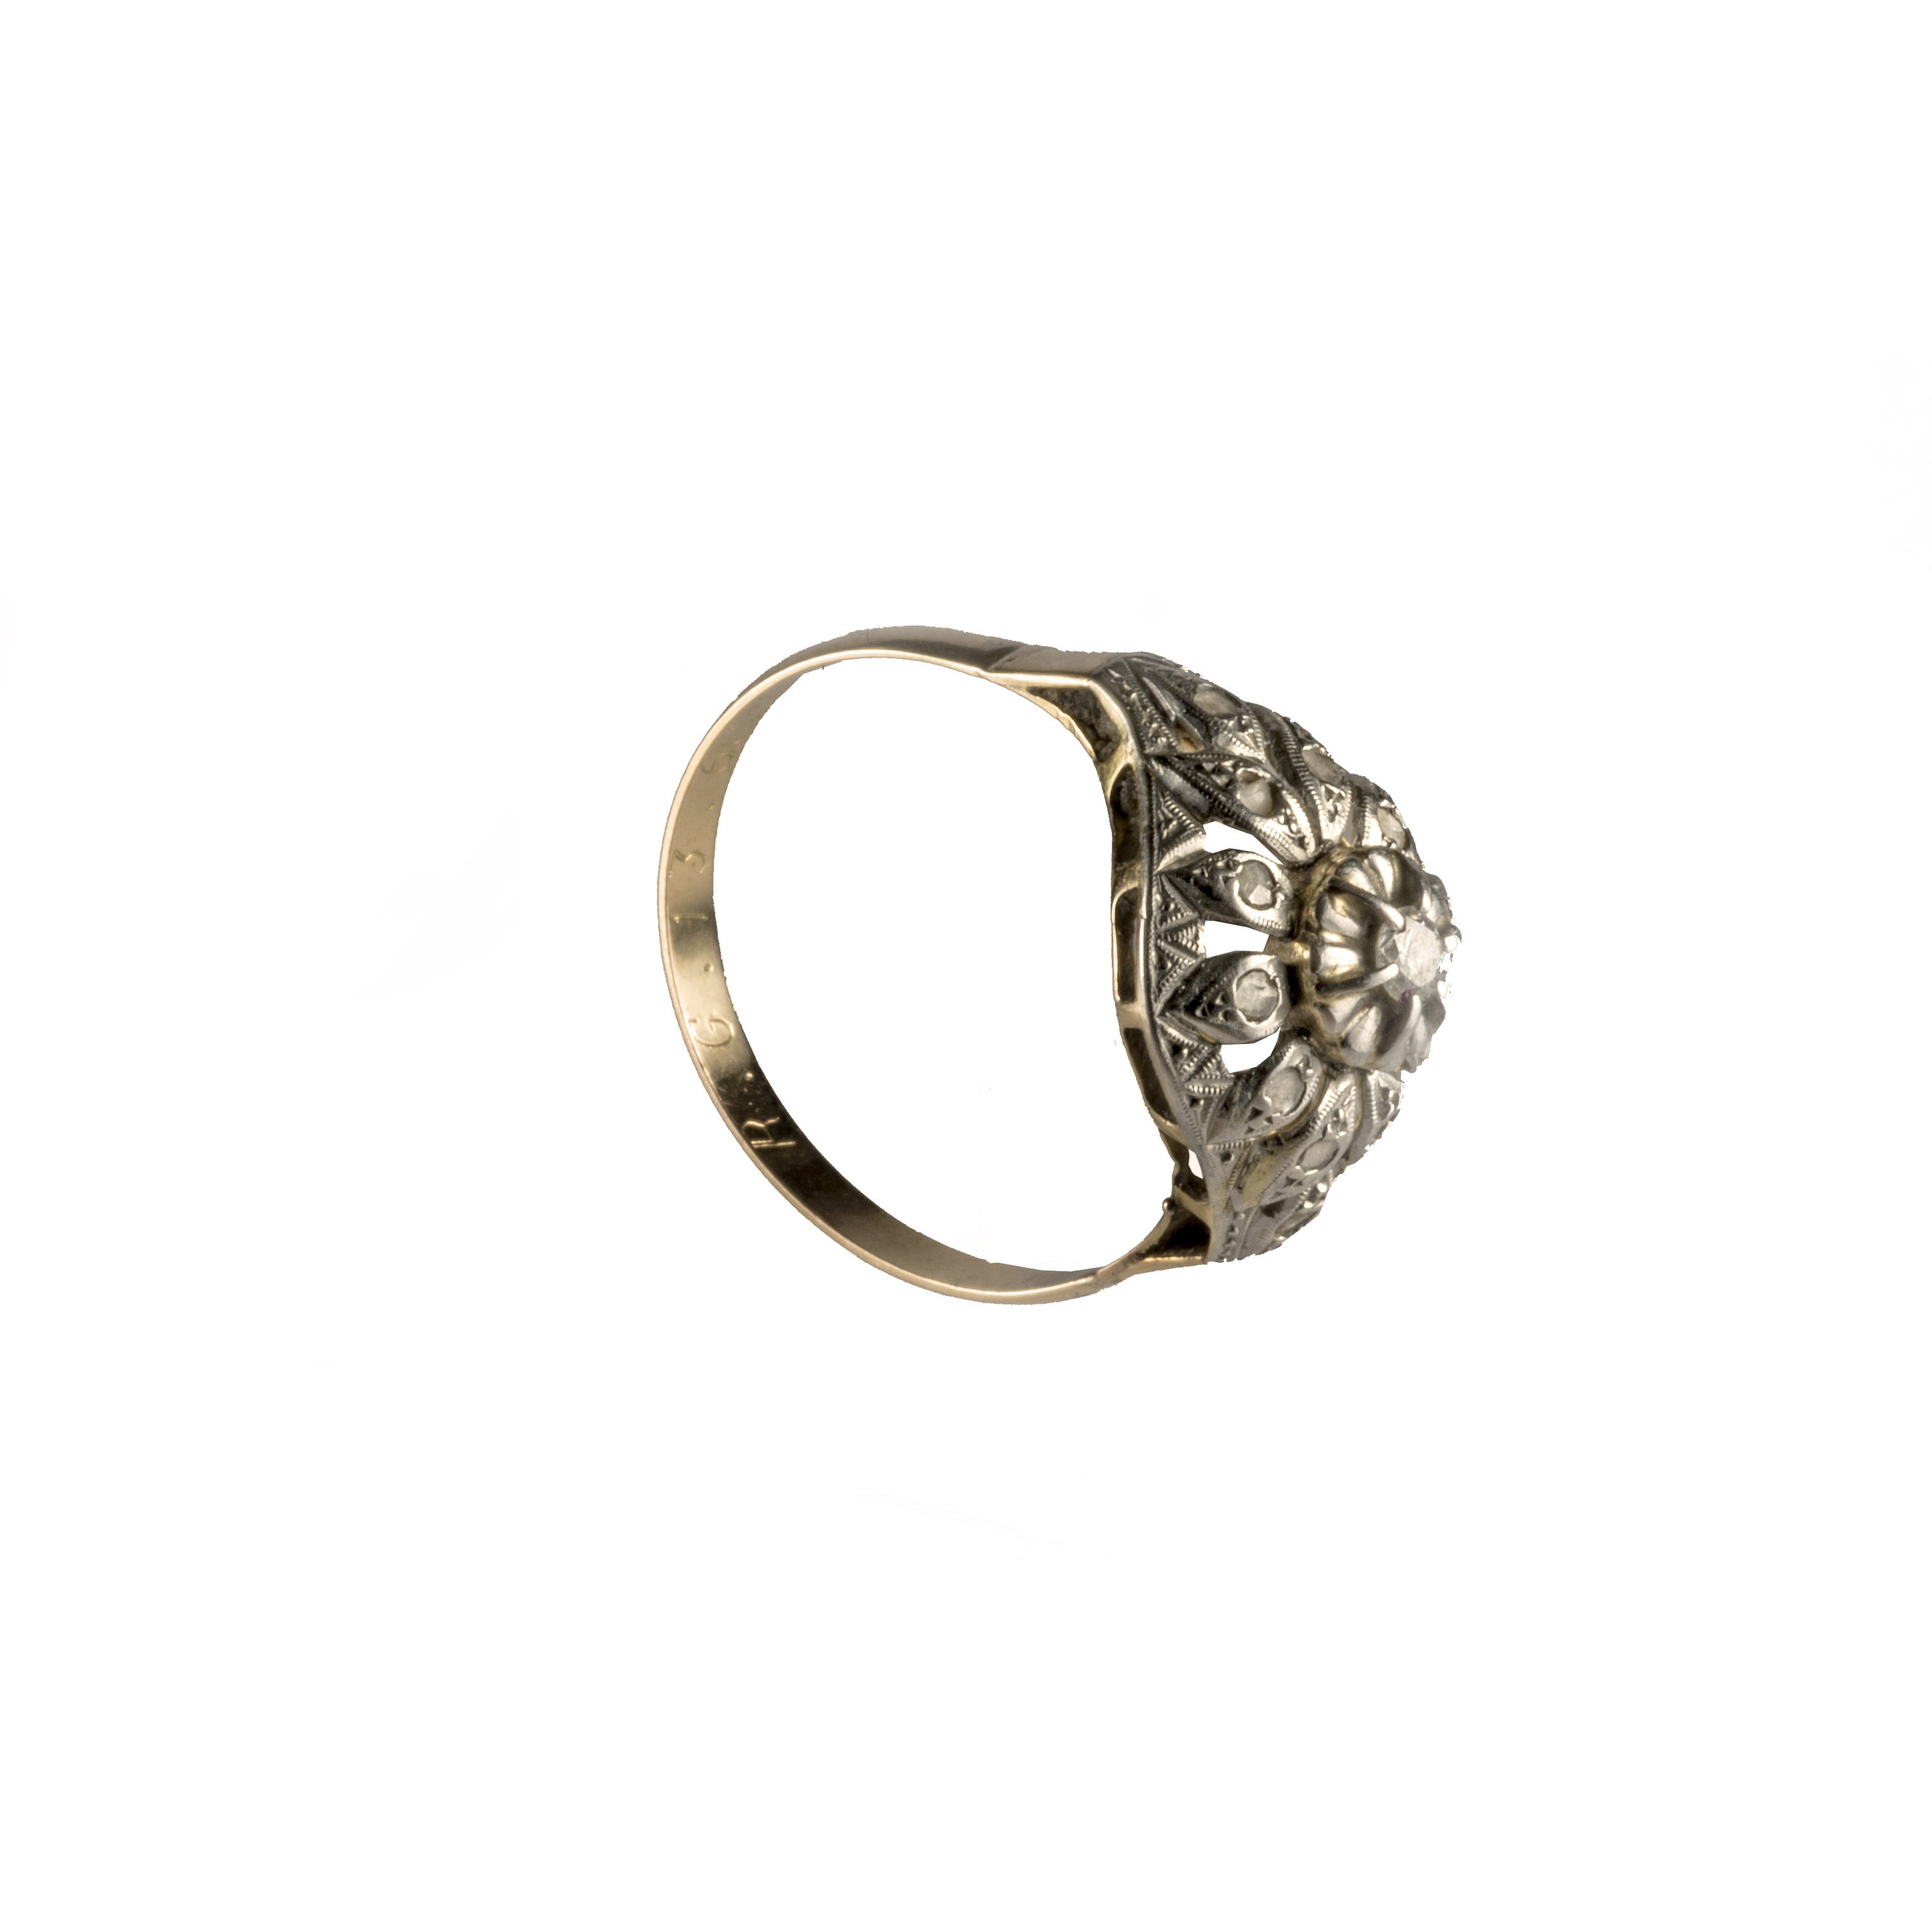
ring, jewellery, jewel, gold, brass, silver, bright, diamond, gemstone, platinum, fashion accessory, body jewelry